Economy of Djibouti

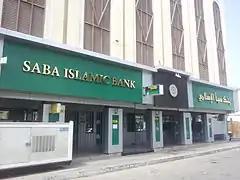
A Saba Islamic Bank branch in Djibouti City

Principal exports from the region transiting Djibouti are coffee, salt, hides, dried beans, cereals, other agricultural products, chalk, and wax. Djibouti itself has few exports, and the majority of its imports come from France. Most imports are consumed in Djibouti and the remainder goes to Ethiopia and Somalia. Djibouti's unfavorable balance of trade is offset partially by invisible earnings such as transit taxes and harbor dues. In 1999, U.S. exports to Djibouti totalled $26.7 million while U.S. imports from Djibouti were less than $1 million. The City of Djibouti has the only paved airport in the republic.